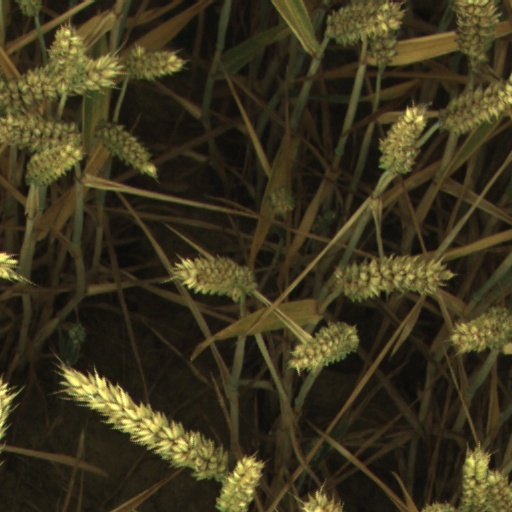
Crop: wheat